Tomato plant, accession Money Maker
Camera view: bottom (45 deg); turntable rotation: 270 degrees
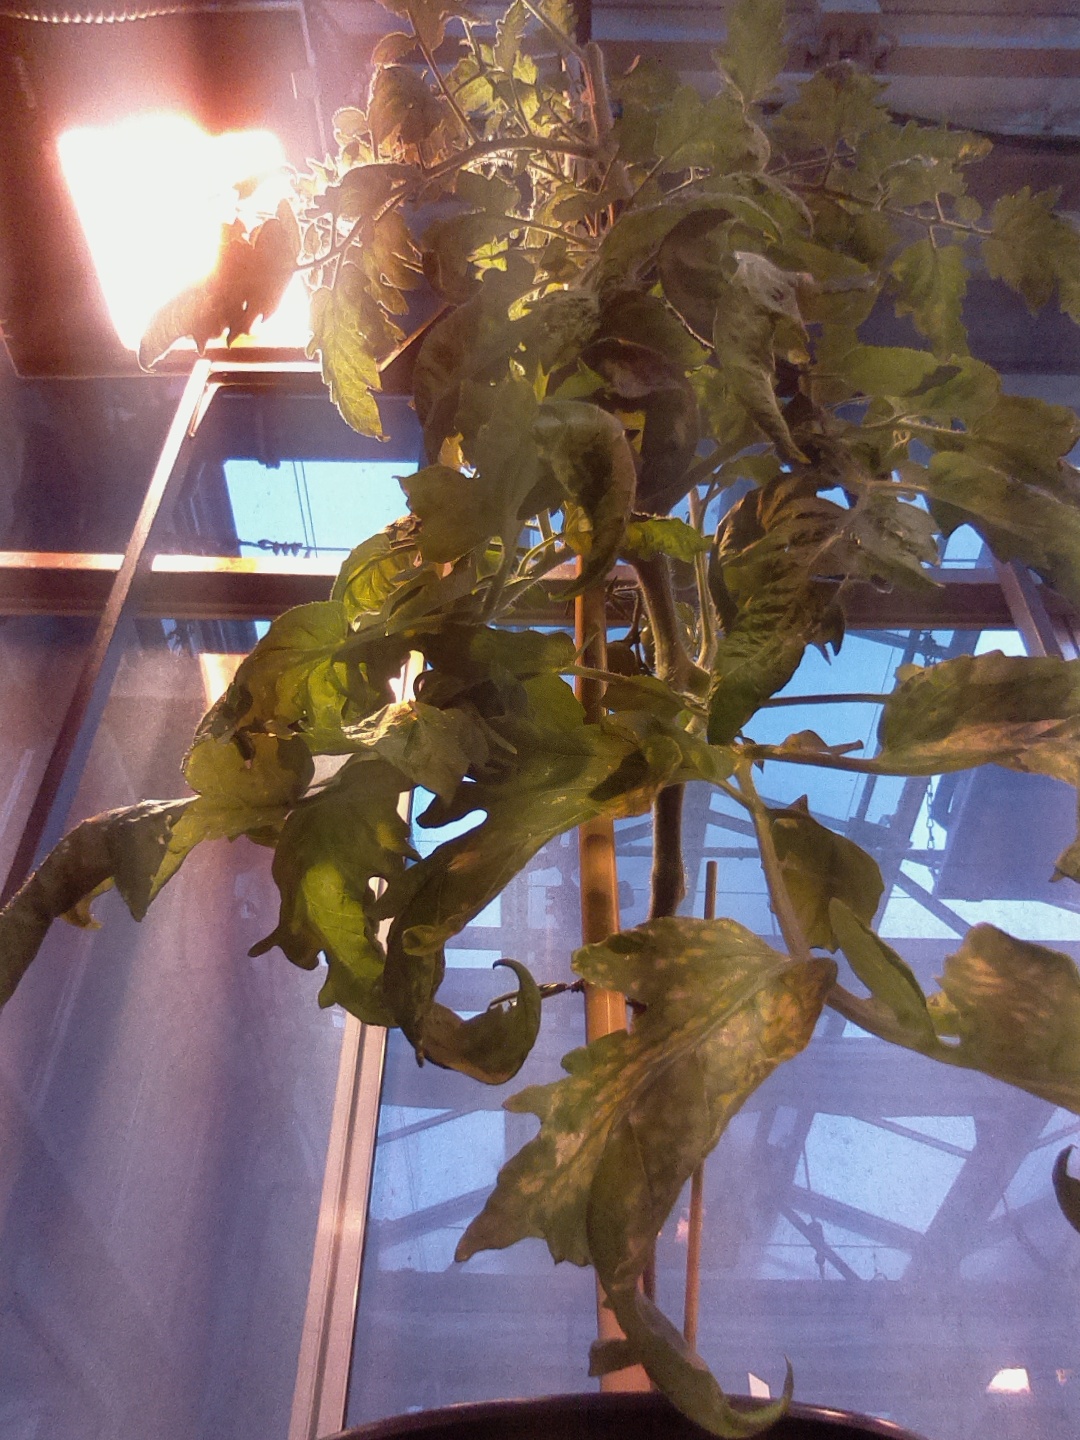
BBCH growth stage 75: 50%-60% of final fruit size